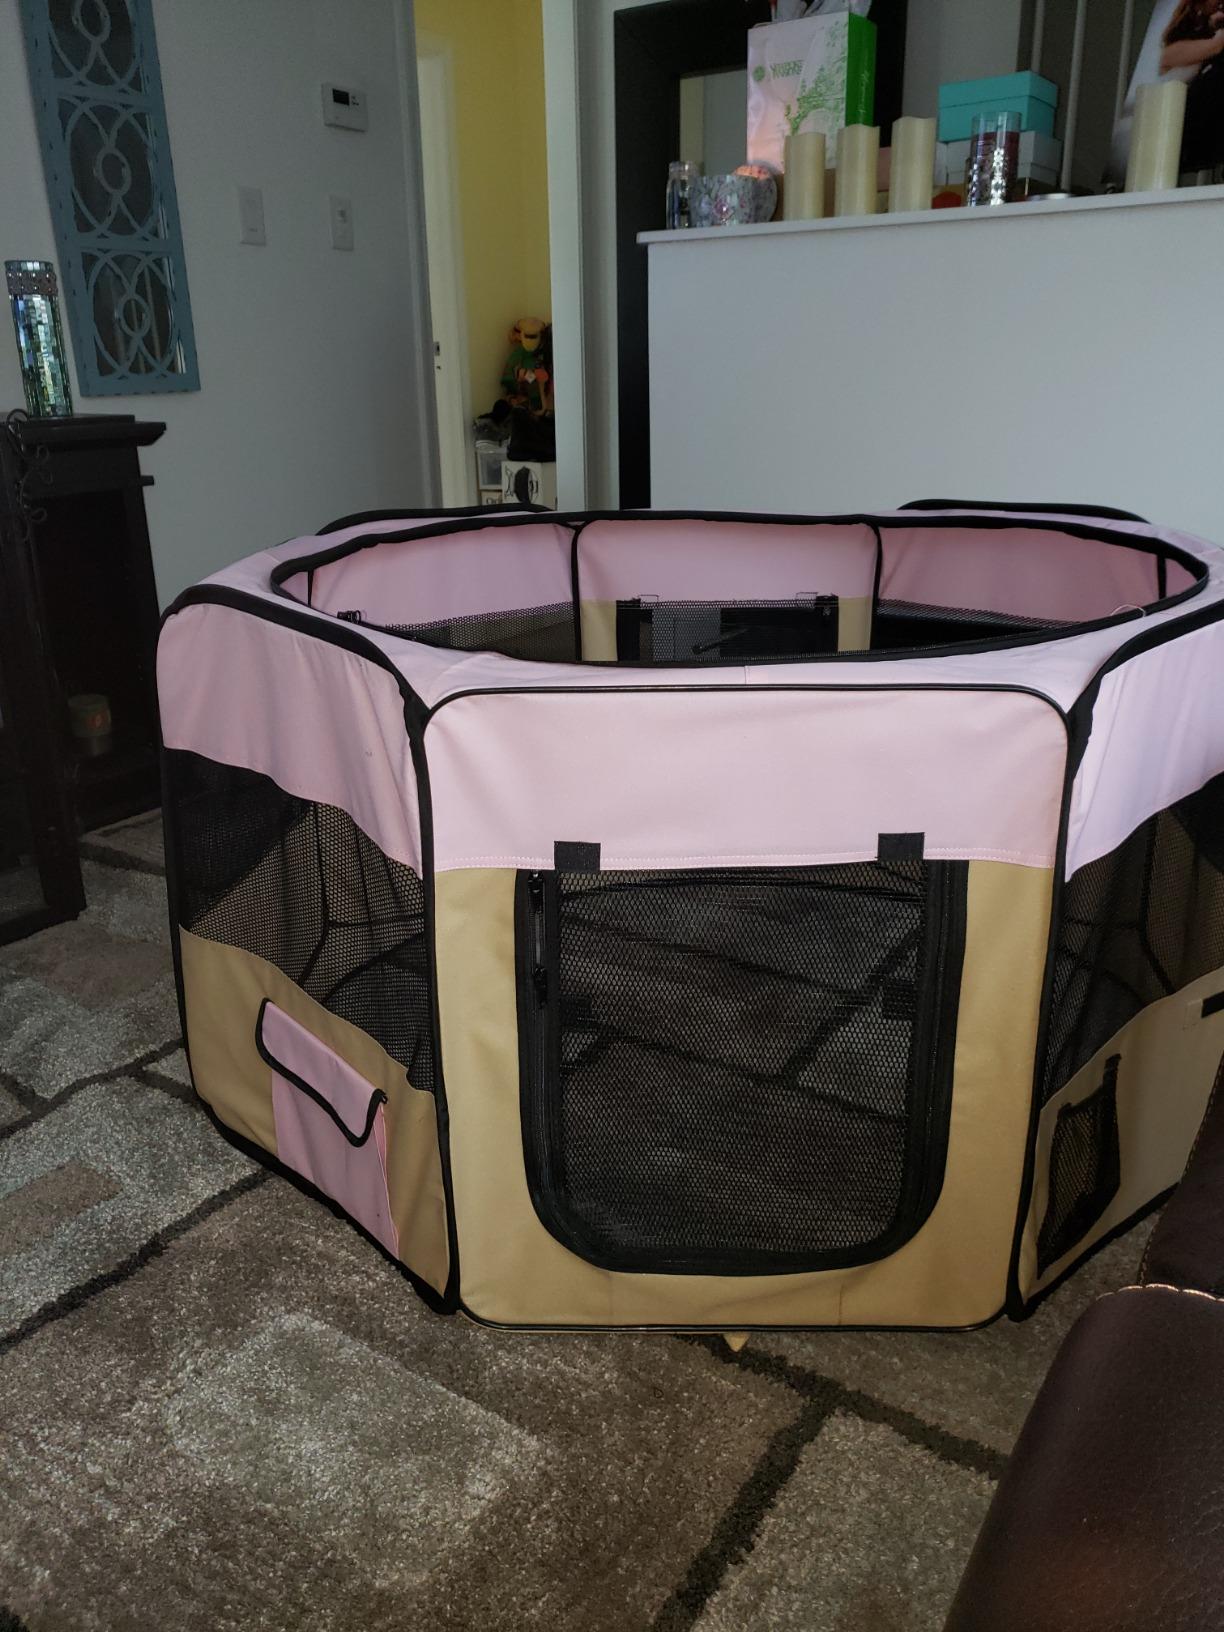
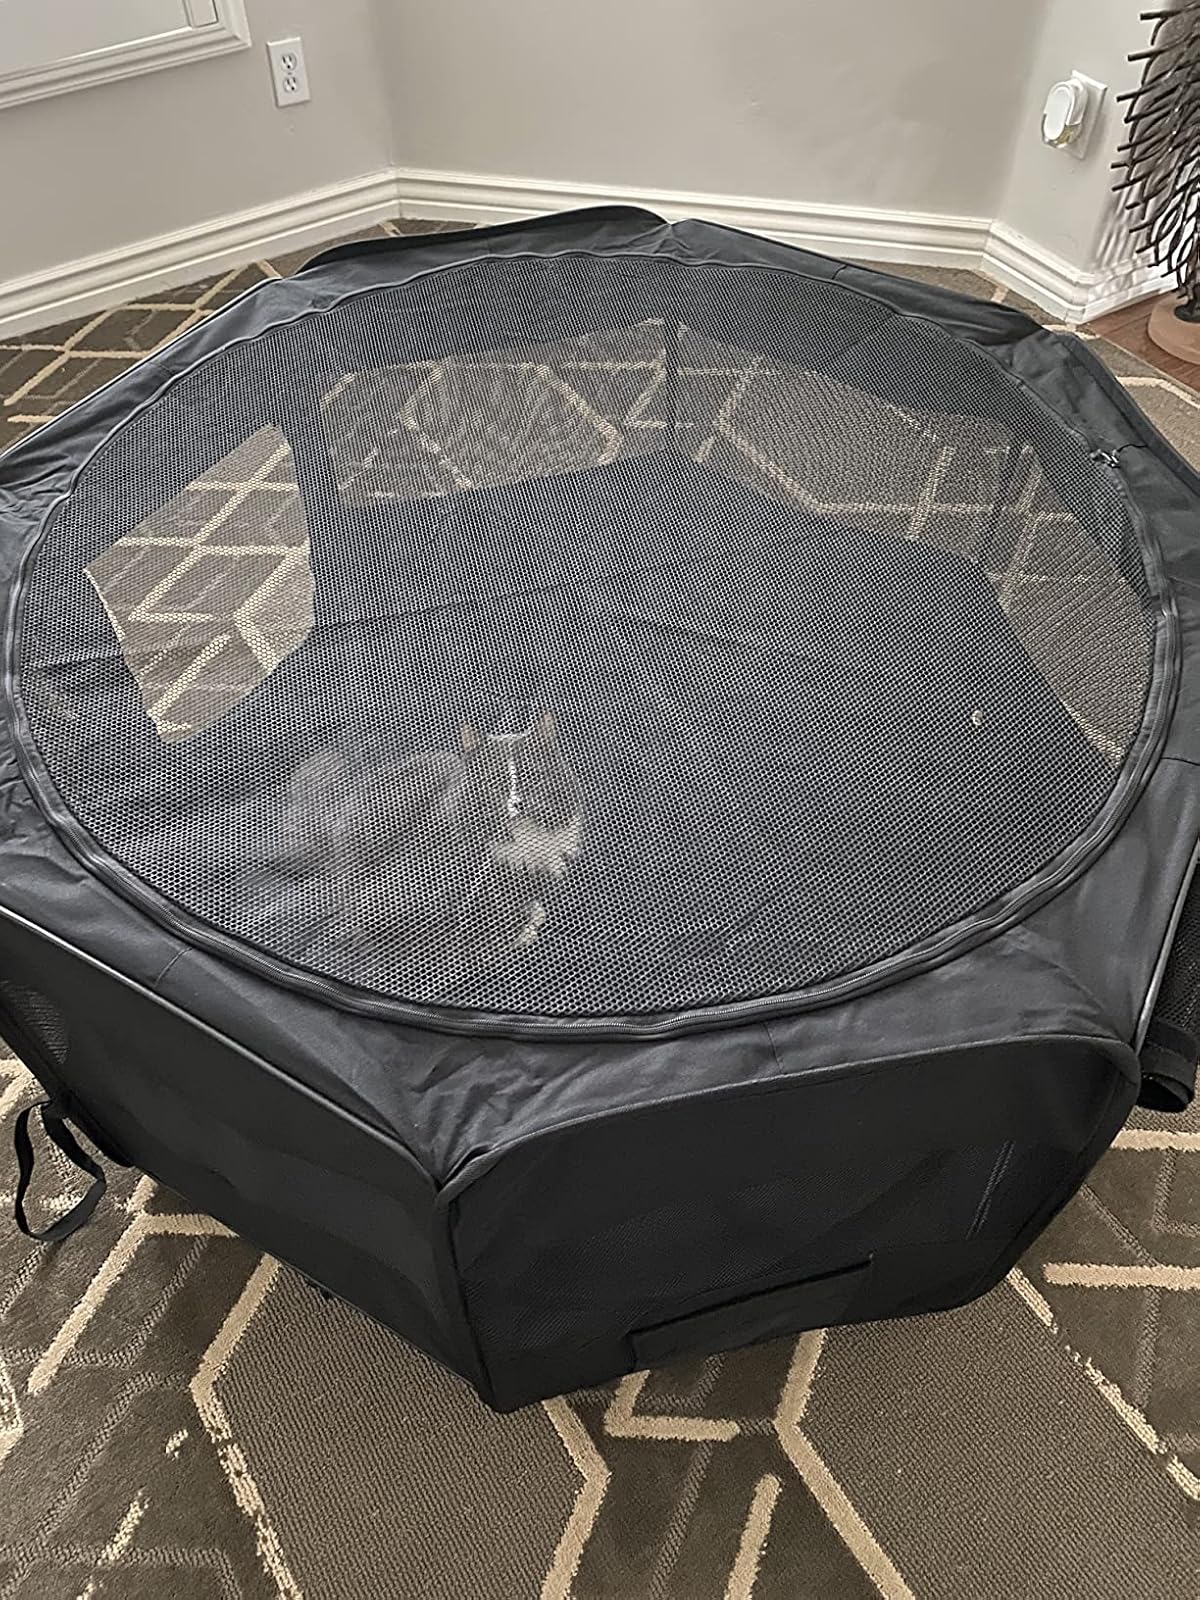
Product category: items_kennel
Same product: no